Scotia plate

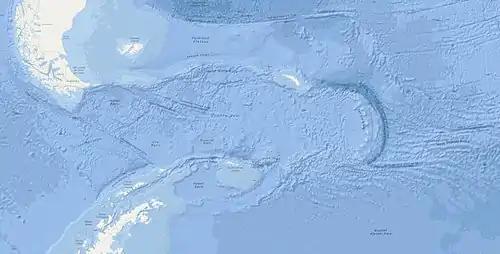
Bathymetric map of Scotia plate

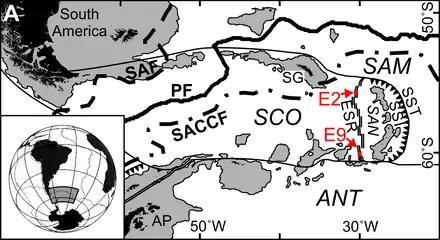
The Scotia plate (SCO) bounded by the Antarctic plate (ANT), the South Sandwich plate (SAN), the South American plate (SAM), and the Shetland plate, seen just above the Antarctic Peninsula (AP).

Together with the South Sandwich plate, the Scotia plate joins the southernmost Andes to the Antarctic Peninsula, just like the Caribbean plate joins the northernmost Andes to North America, and these two plates are comparable in several ways. Both have volcanic arcs at their eastern ends, the South Sandwich Islands on the Sandwich Plate and the Lesser Antilles on the Caribbean plate, and both plates also had a major impact on global climate when they closed the two major gateways between the Pacific and Atlantic Oceans during the Mesozoic and Cenozoic.